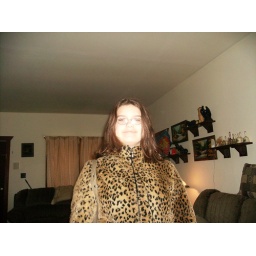
me in my awesome red shirt 003